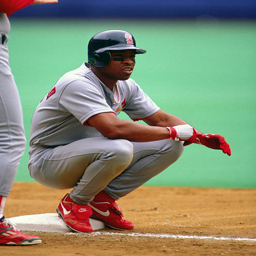
baseball player looks on from third base during a game against sports team .